Throne Hall of Dongola

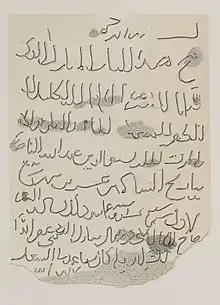
Drawing of the marble inscription commemorating the conversion into a mosque in 1317

From the late 5th century Old Dongola (Old Nubian: "Tungul") was to be the capital of the Nubian kingdom of Makuria, which converted to Christianity in the mid-6th century and successfully asserted its independence from the early Muslim conquests in the 7th century. The locals, now Muslim, associate the building with this period, calling it "mosque of Abdallah ibn Abi Sarh". Between the 9th and 11th centuries the town enjoyed a golden age. In the 9th century, several representative buildings were constructed, among them the Throne Hall. It was probably built in the first half of the century, during the reign of King Georgios I and his father Zacharias III. It was located on a rocky outcrop in the eastern part of the city. From this prominence the two-storey building enjoyed an extensive view of the town and the Nile. Its purpose has been interpreted differently over the years, ranging from church, monastery and royal castle. However, its internal design suggests that the building had an official, non-residential purpose, and that it was intended to impress visitors. The actual throne hall was on the upper floor, which official delegations and processions reached by ascending a monumental staircase. Both the throne hall and the staircase were adorned with wall paintings. During the 11th–12th centuries they were altered.